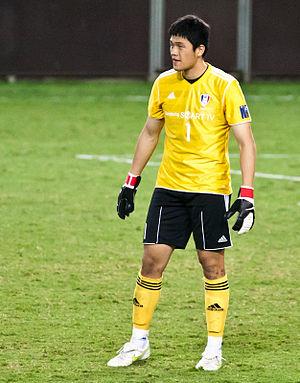
Jung Sung-ryong, né le 4 janvier 1985, est un footballeur international sud-coréen qui évolue au poste de gardien de but et qui joue pour le club de Kawasaki Frontale.